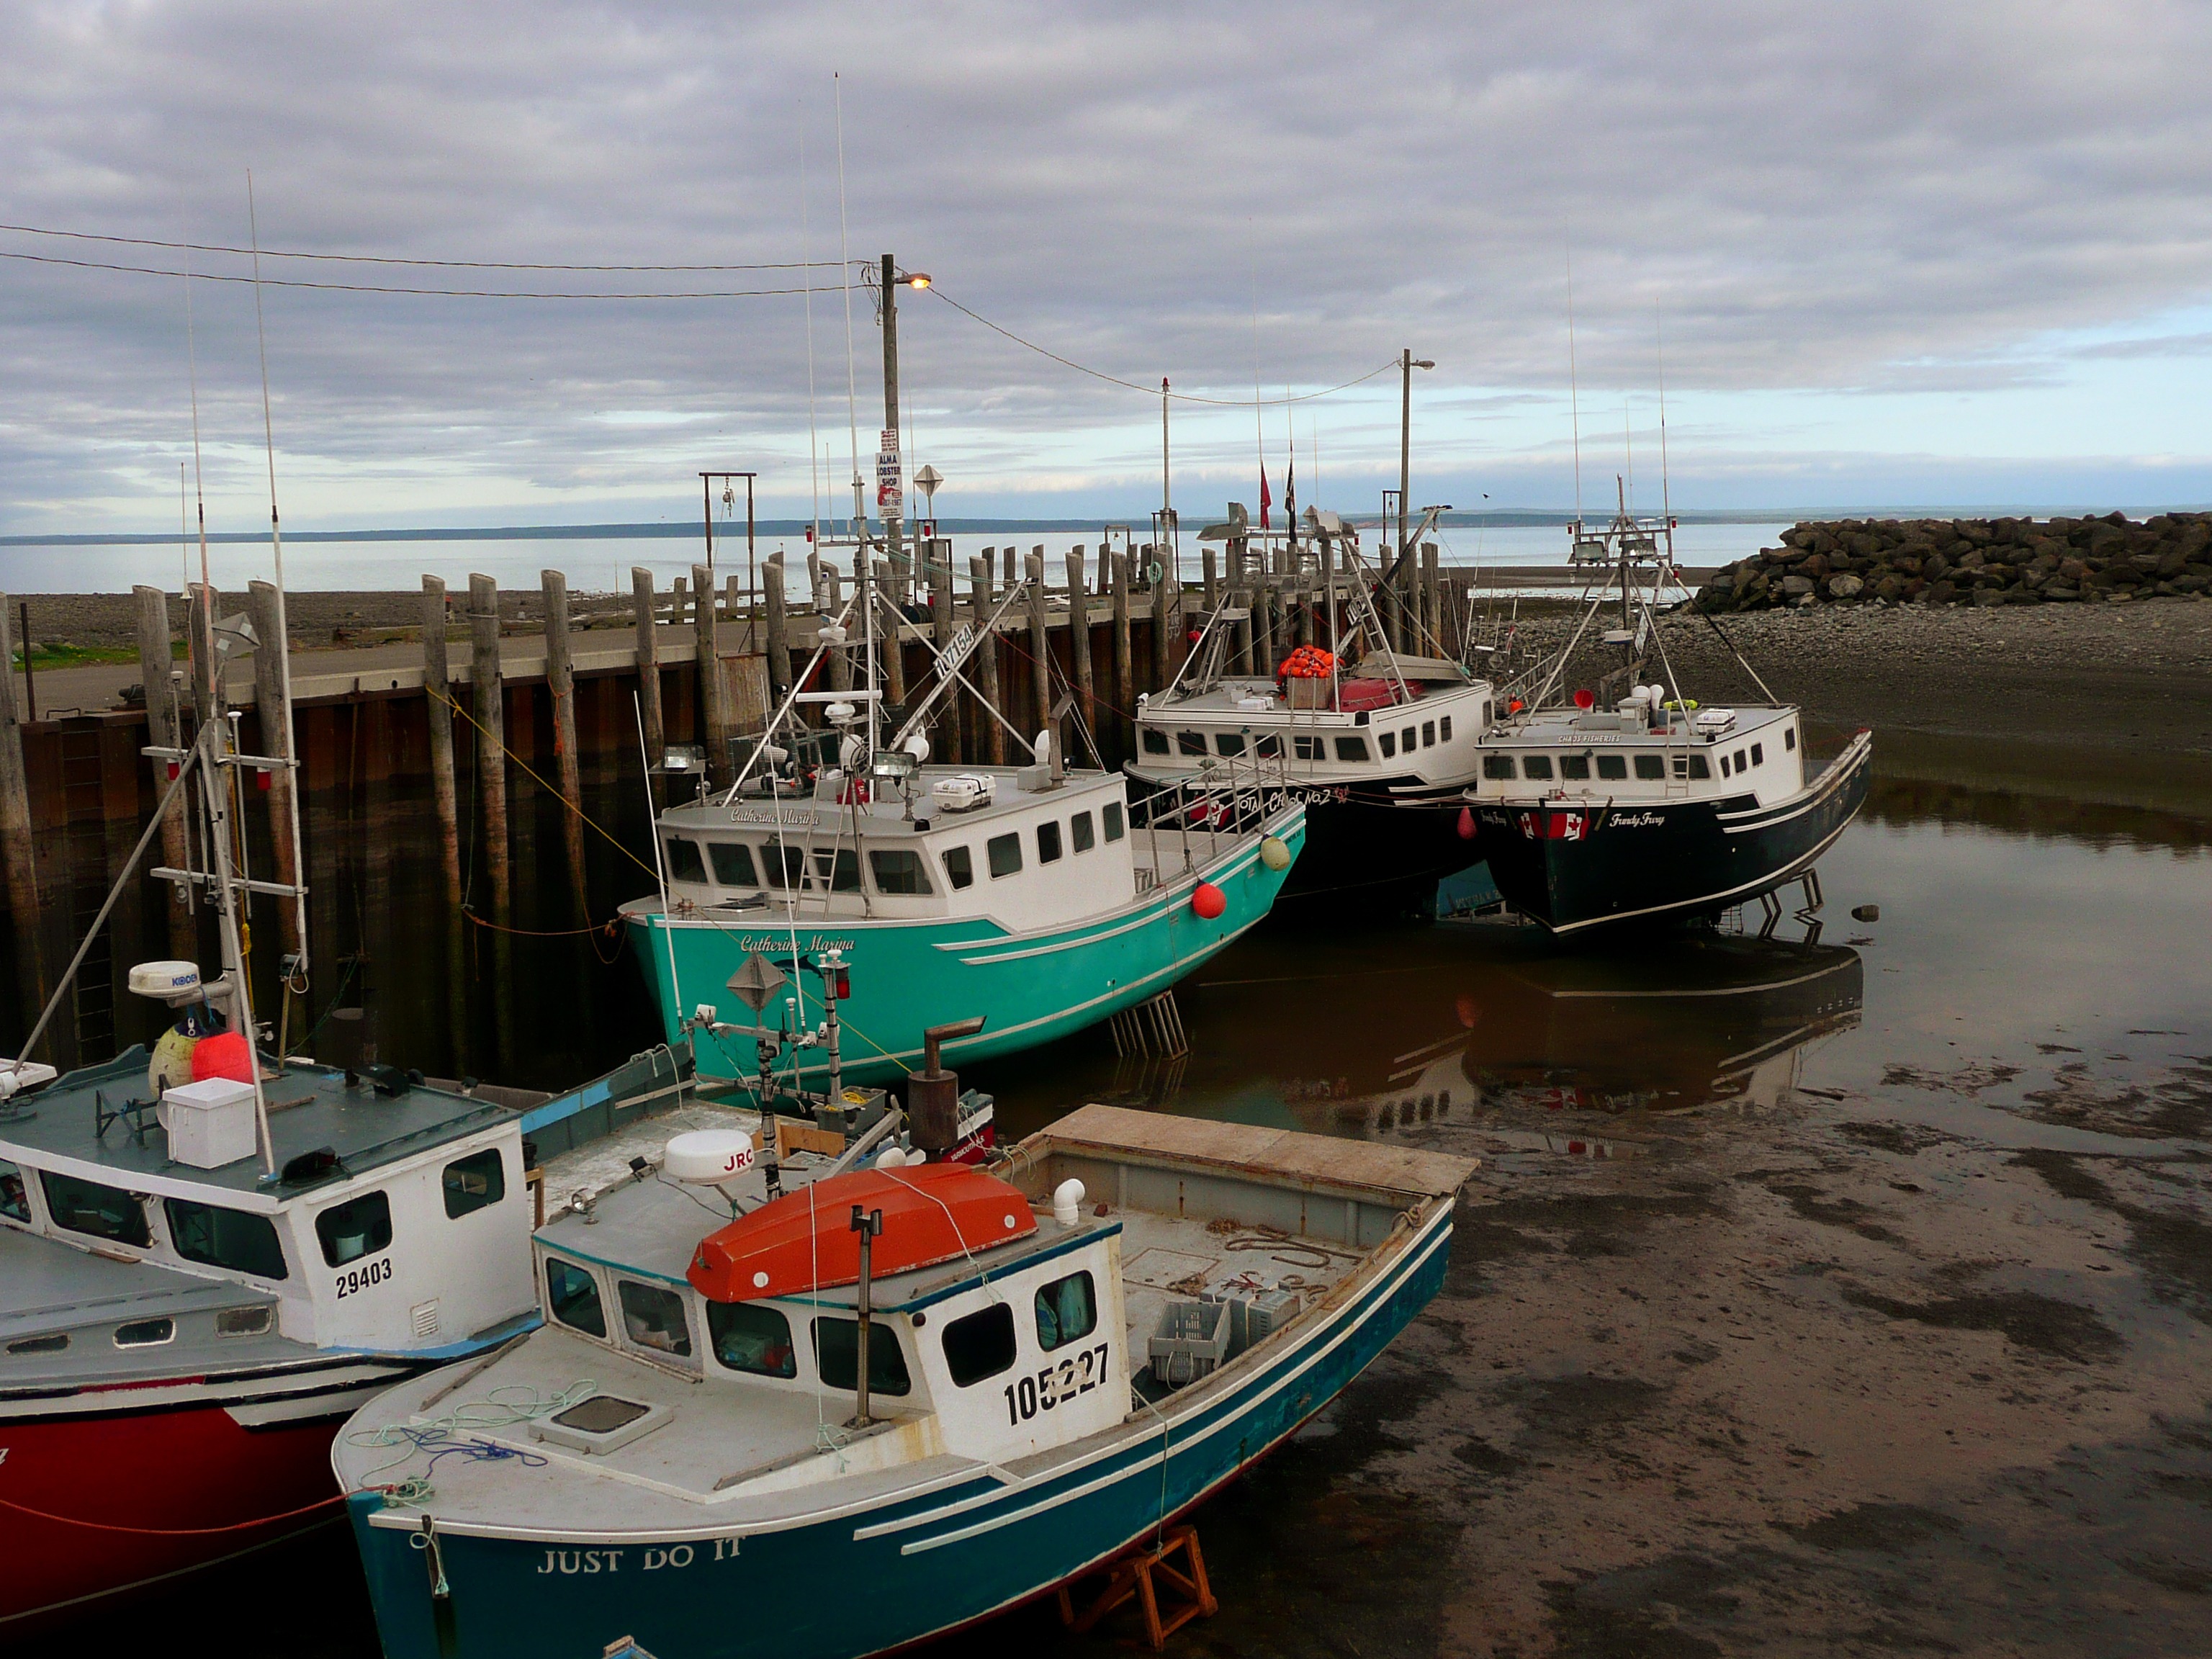
sea, coast, water, ocean, boat, ship, vehicle, fishing, harbor, ferry, boats, channel, atlantic, maritime, tugboat, watercraft, trawler, fishing vessel, motor ship, freight transport, fishing trawler, lobster industry